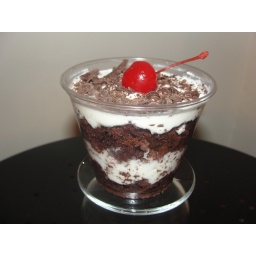
cake in a cup - "cupcake"